Mahabharata

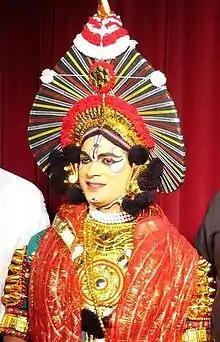
Krishna as portrayed in Yakshagana from Karnataka which is based largely on stories of "Mahabharata"

Shakuni, Duryodhana's uncle, now arranges a dice game, playing against Yudhishthira with loaded dice. In the dice game, Yudhishthira loses all his wealth, then his kingdom. Yudhishthira then gambles his brothers, himself, and finally his wife into servitude. The jubilant Kauravas insult the Pandavas in their helpless state and even try to disrobe Draupadi in front of the entire court, but Draupadi's disrobe is prevented by Krishna, who miraculously make her dress endless, therefore it couldn't be removed.